Almirante Padilla-class frigate

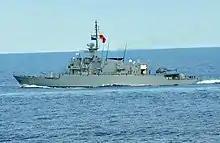
ARC "Antioquia" during UNITAS Atlantic on 23 September 2012

The "Almirante Padilla" class does have a hangar facility, and thus can embark a helicopter. The landing platform aft is suitable for a Messerschmitt-Bölkow-Blohm MBB Bo 105 CBS-5 or the Eurocopter AS-555-SN Fennec helicopters for over-the-horizon targeting. The landing pad was extended aft by to accommodate Bell 412 helicopters.